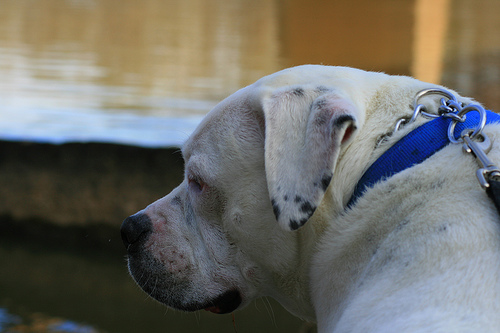
Breed: american bulldog